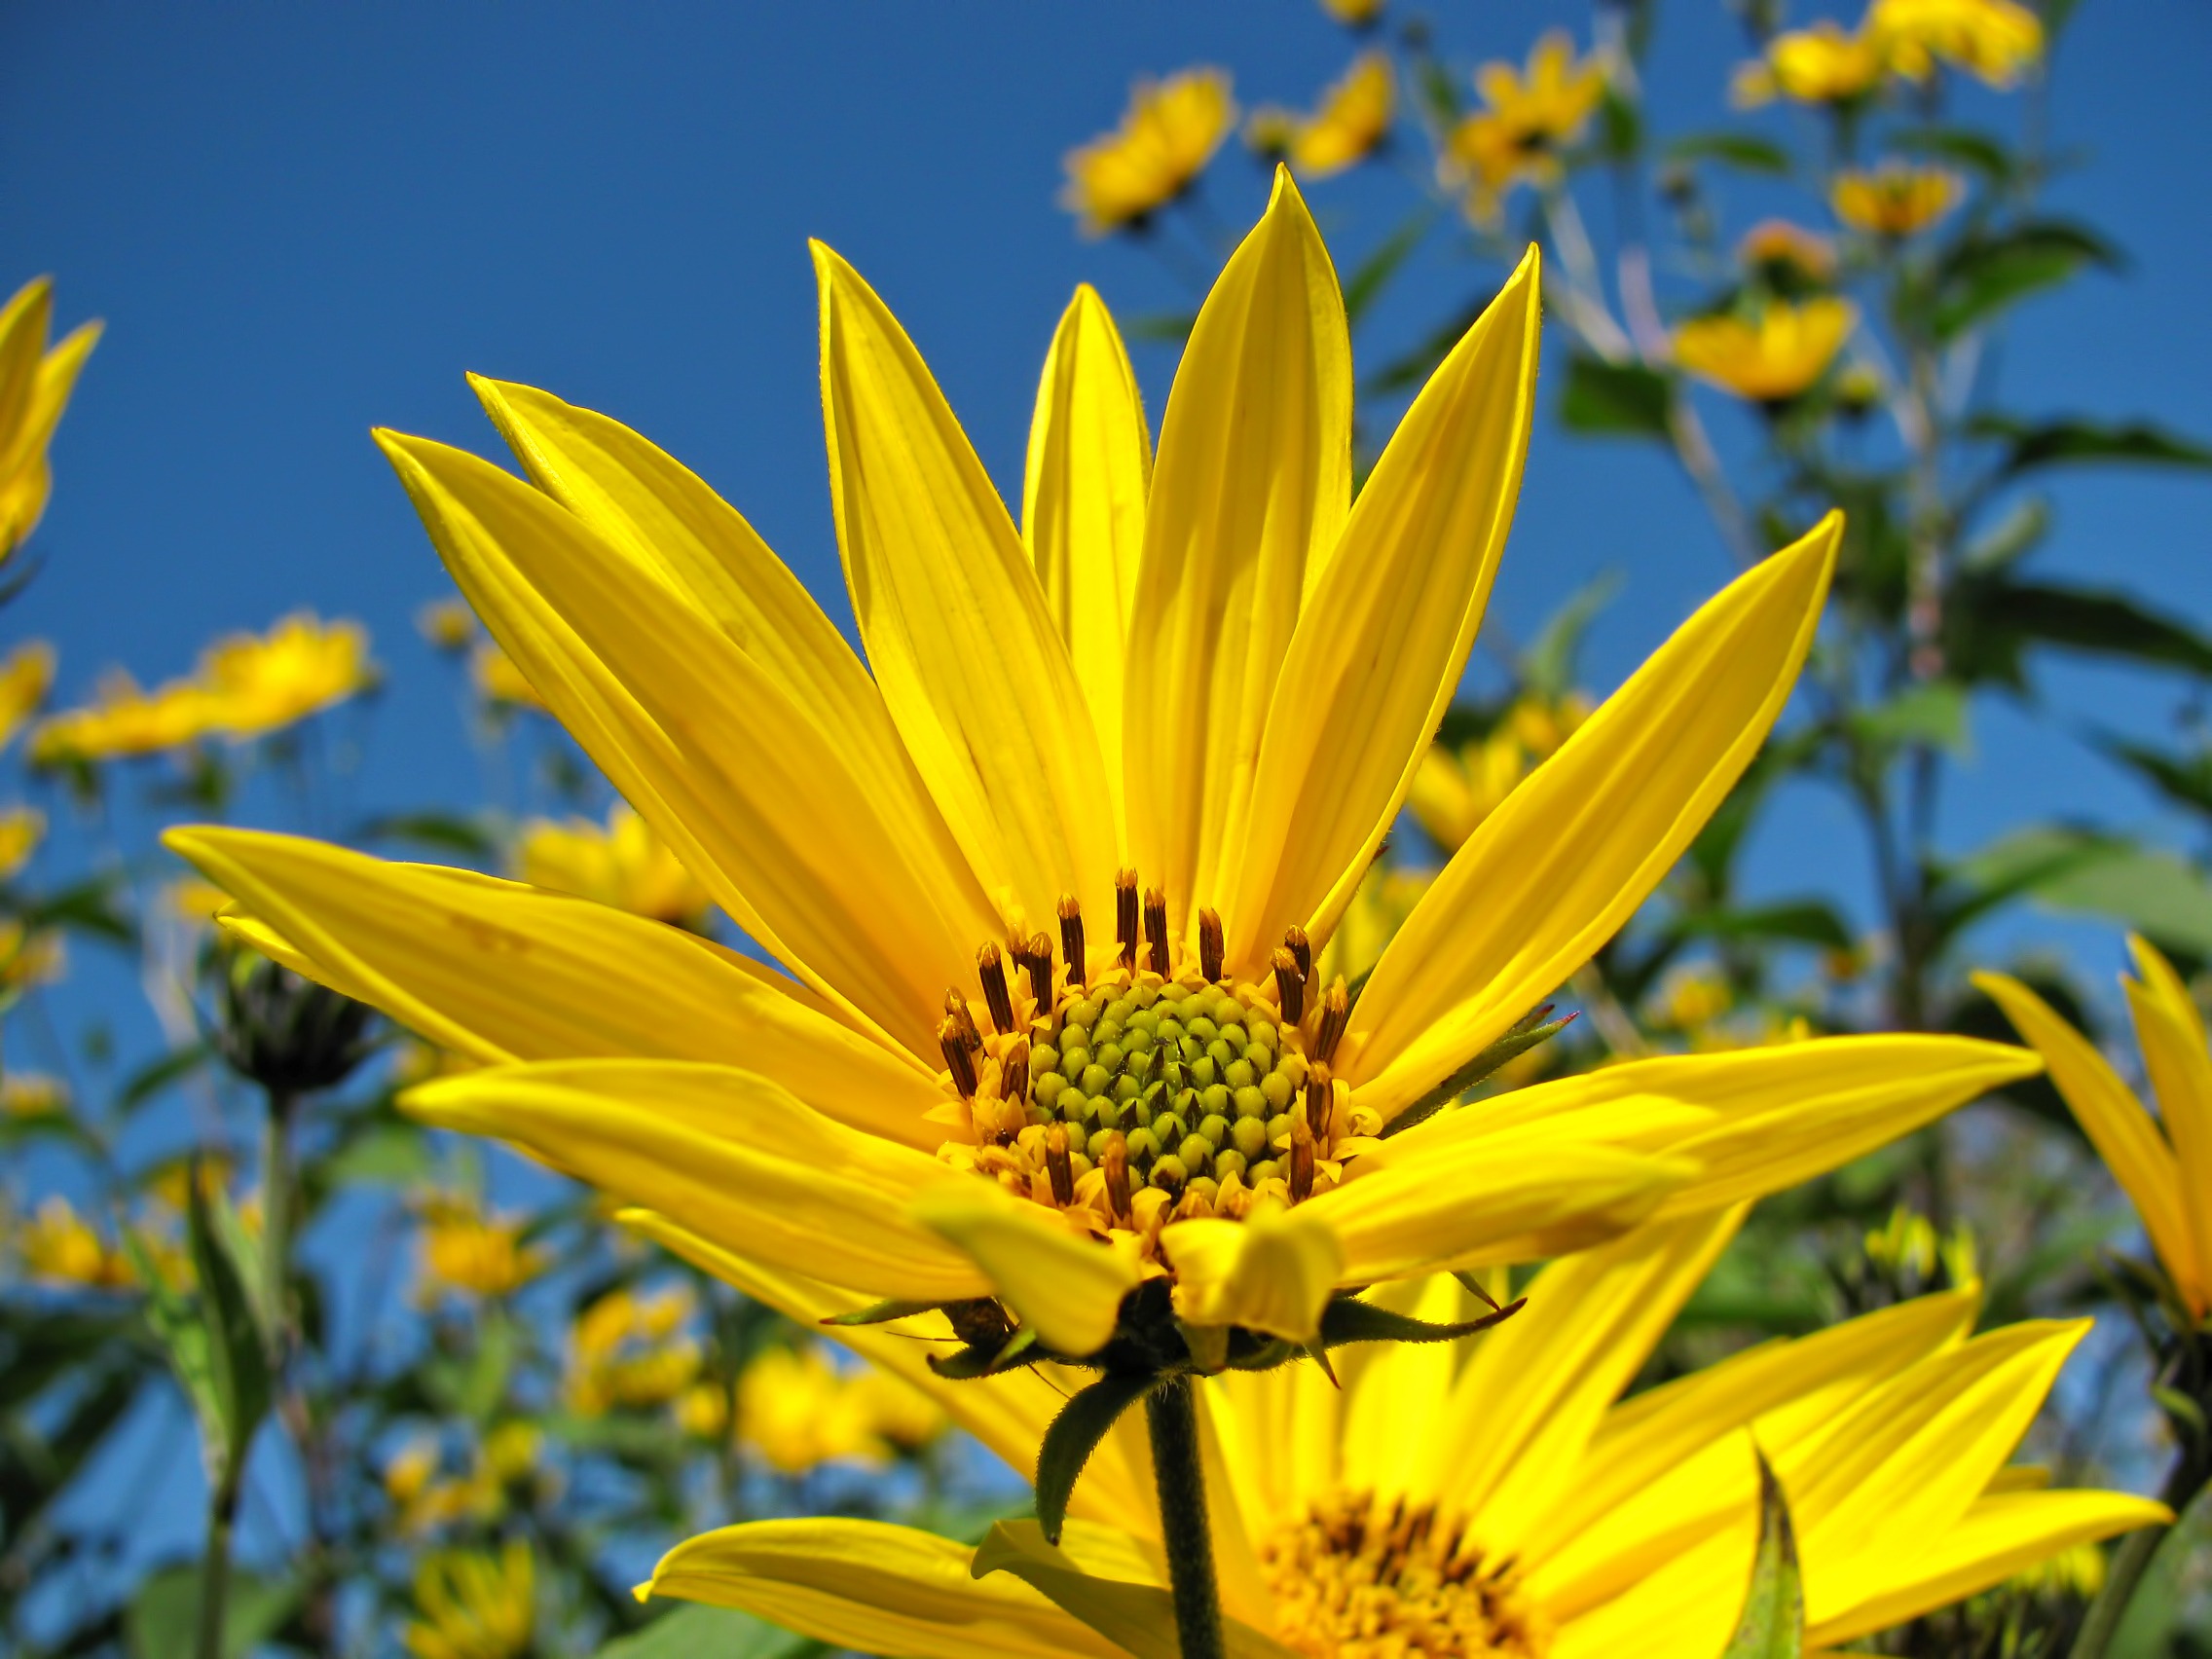
nature, blossom, plant, field, sunlight, flower, petal, summer, botany, blue, yellow, flora, sunflower, wildflower, colors, macro photography, sunny day, flowering plant, daisy family, plant stem, land plant